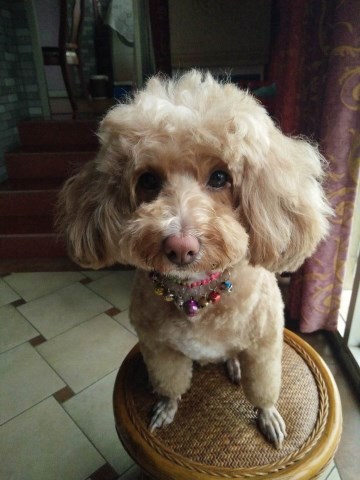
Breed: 2925-n000114-toy_poodle